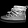
Label: Ankle boot